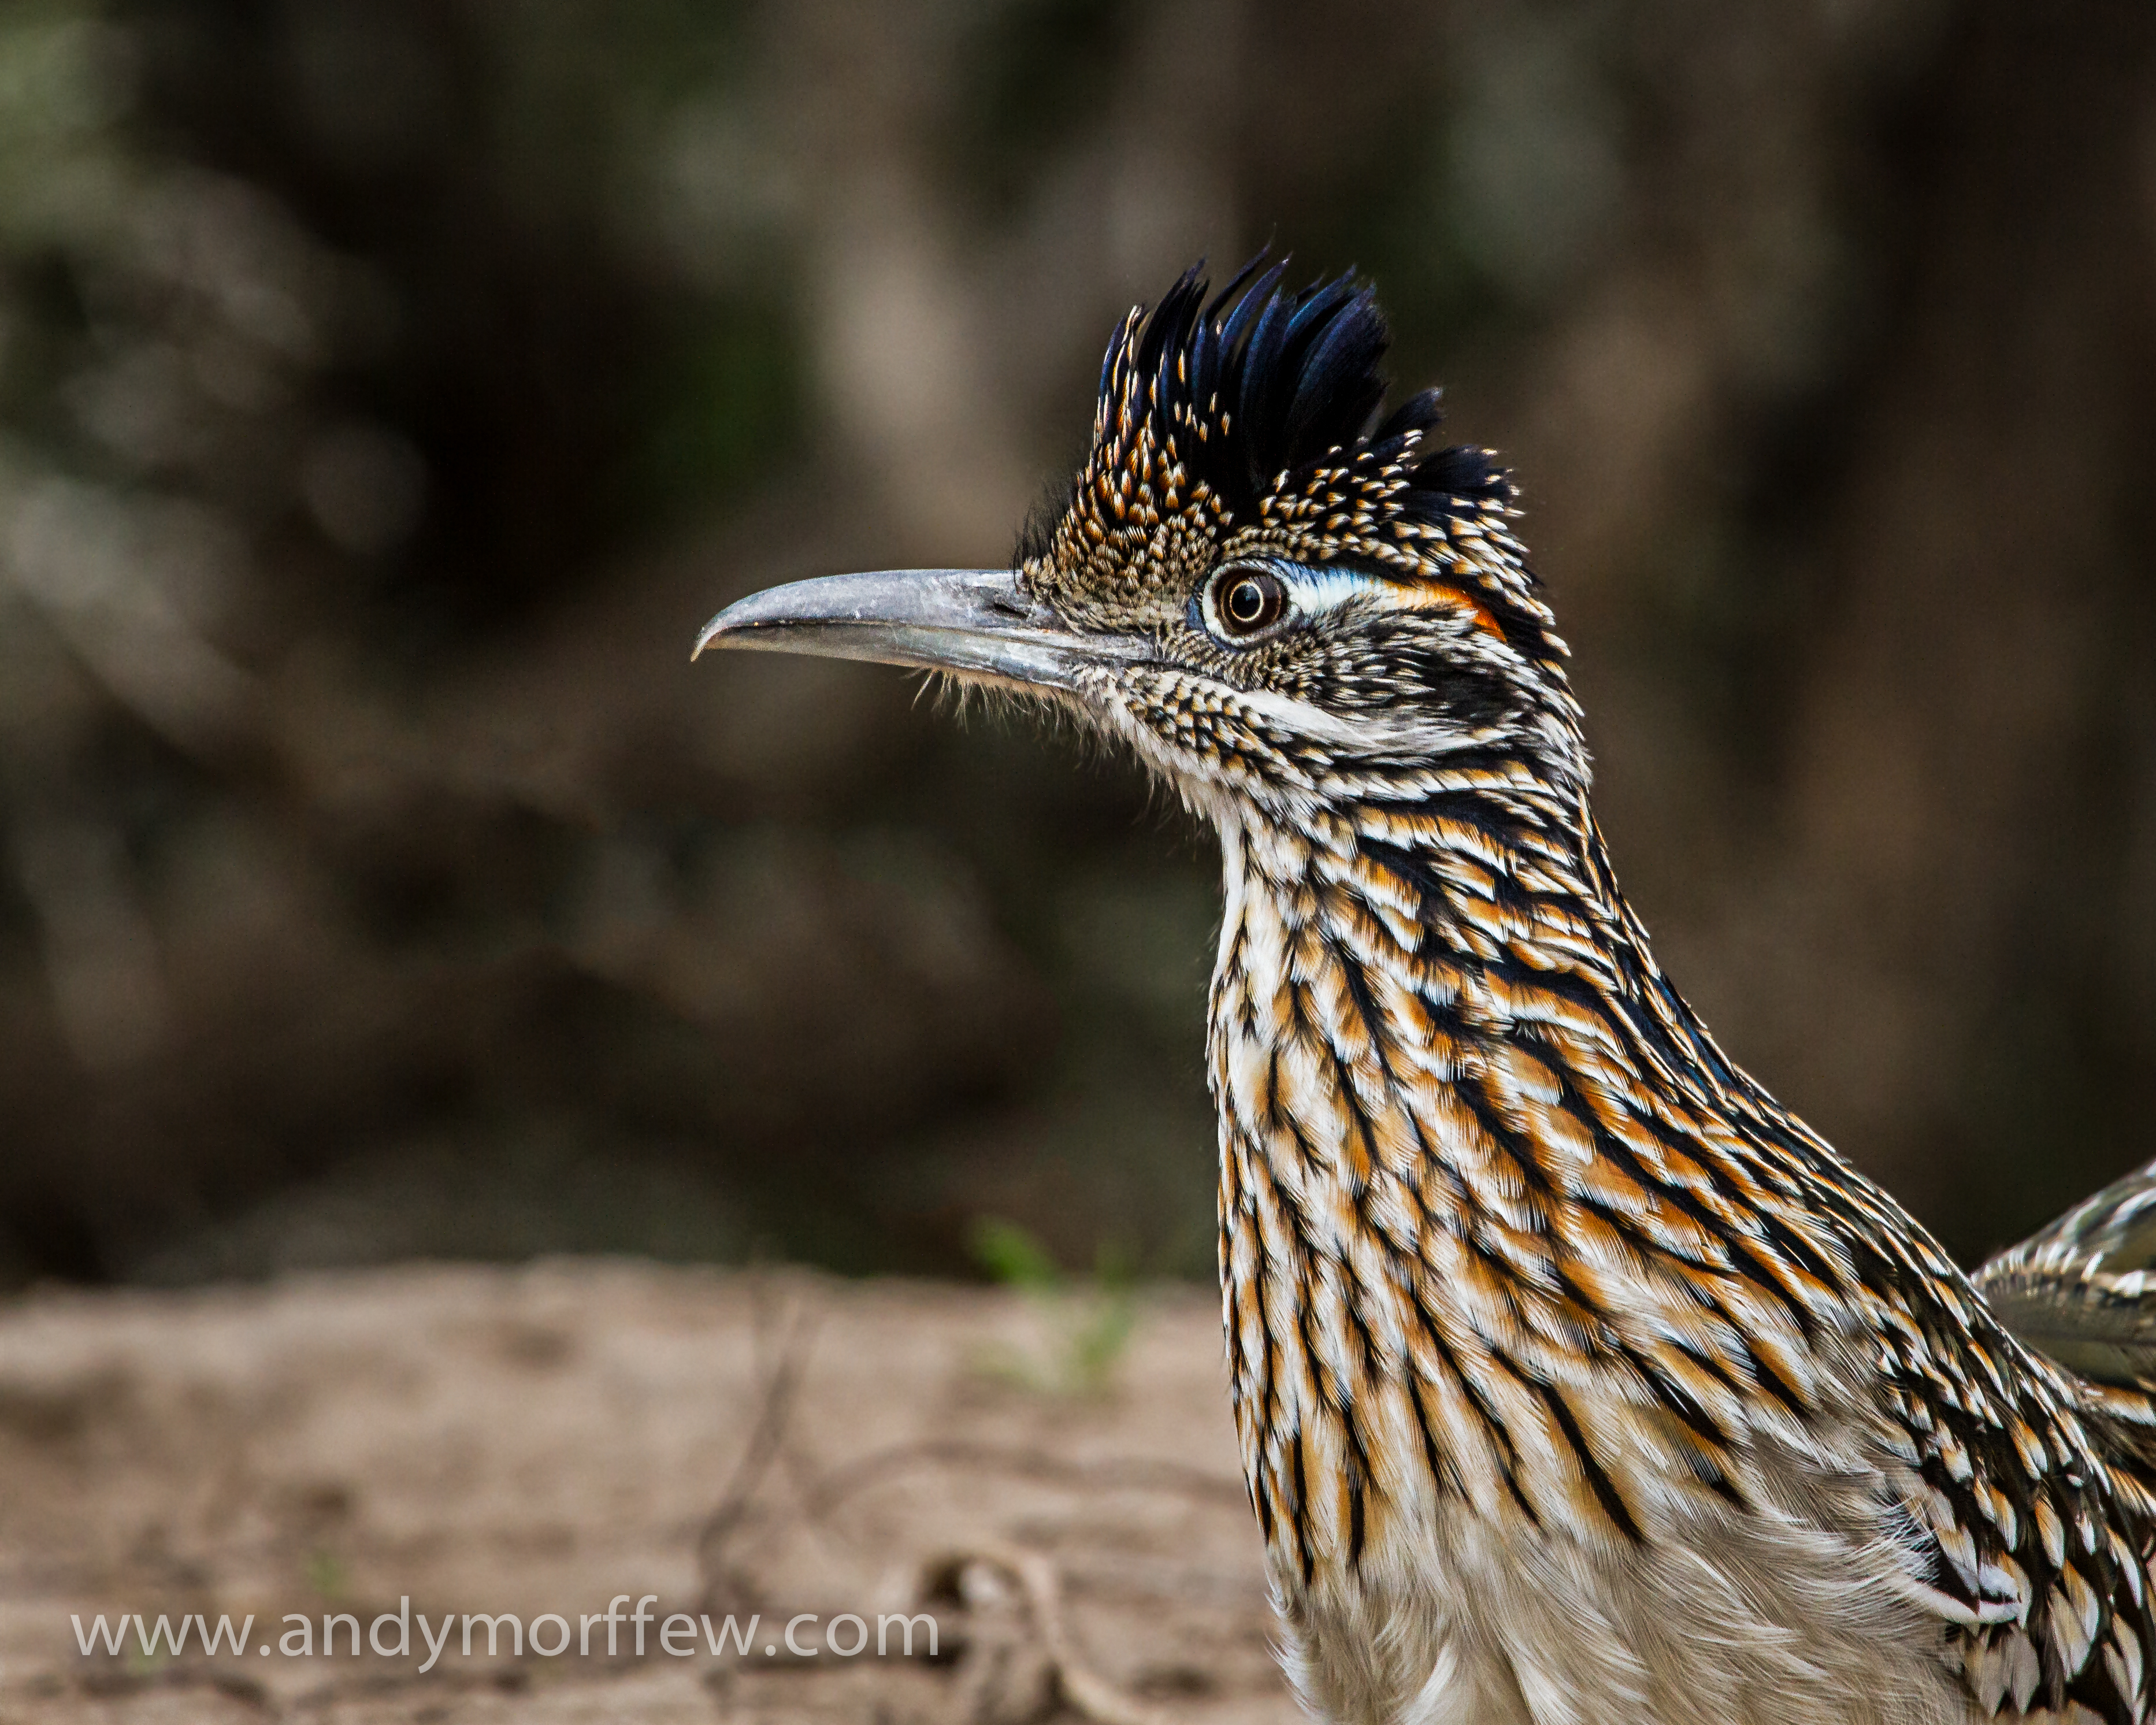
nature, bird, prairie, wildlife, portrait, beak, fauna, close up, galliformes, vertebrate, texas, andymorffew, morffew, roadrunner, blueeyeshadow, ruffed grouse